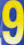
Number: 9